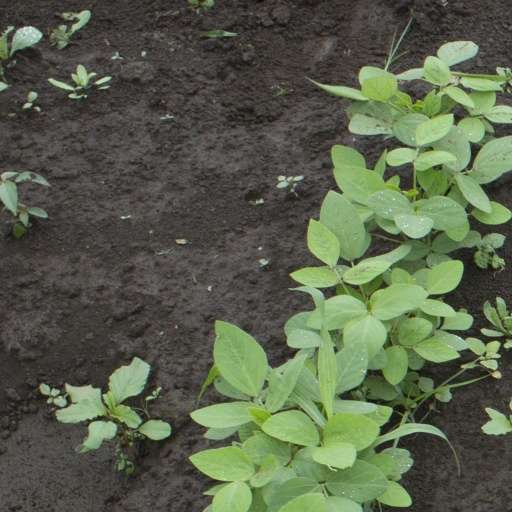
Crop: soybean